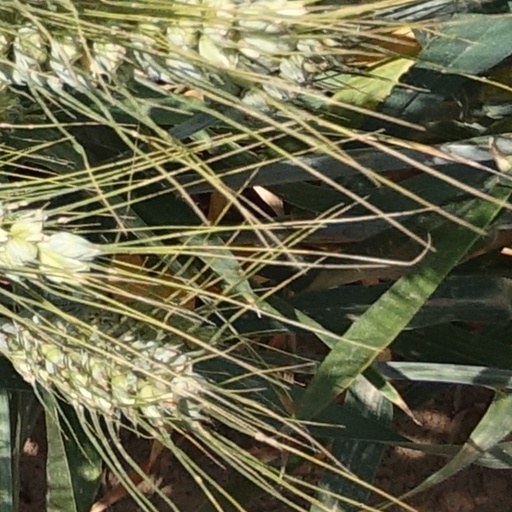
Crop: wheat